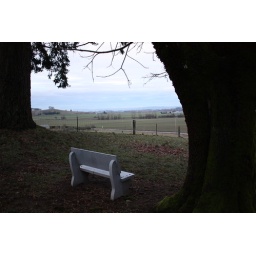
View from the old Methodist church by the house on the hill, McMinnville, OR.